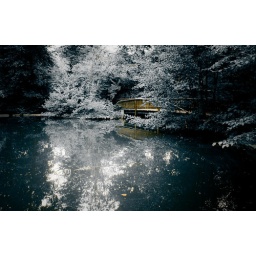
bridge in the forest